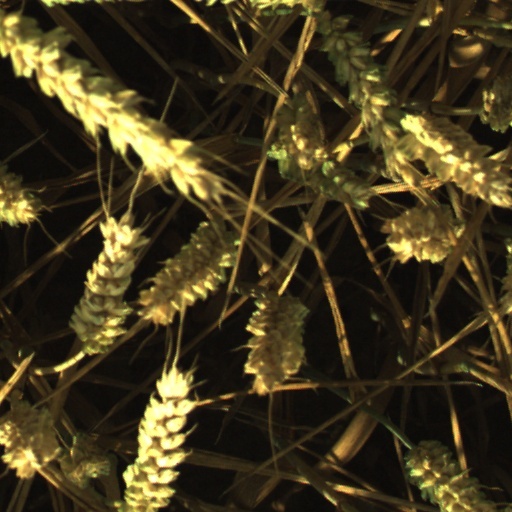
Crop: wheat